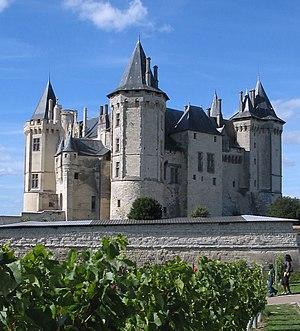
Cet article recense de manière non exhaustive les châteaux, maisons fortes, mottes castrales, situés dans le département français de Maine-et-Loire. Il est fait état des inscriptions et classements au titre des monuments historiques. Ancienne province d'Anjou